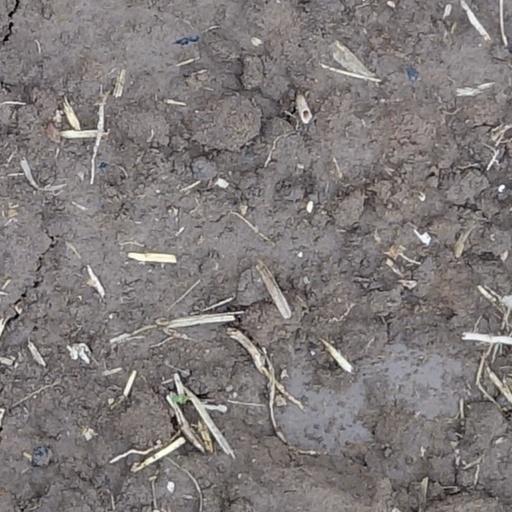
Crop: wheat